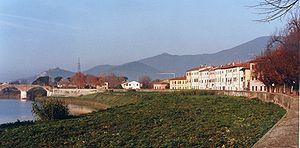
Calcinaia est une commune italienne de la province de Pise dans la région Toscane en Italie.